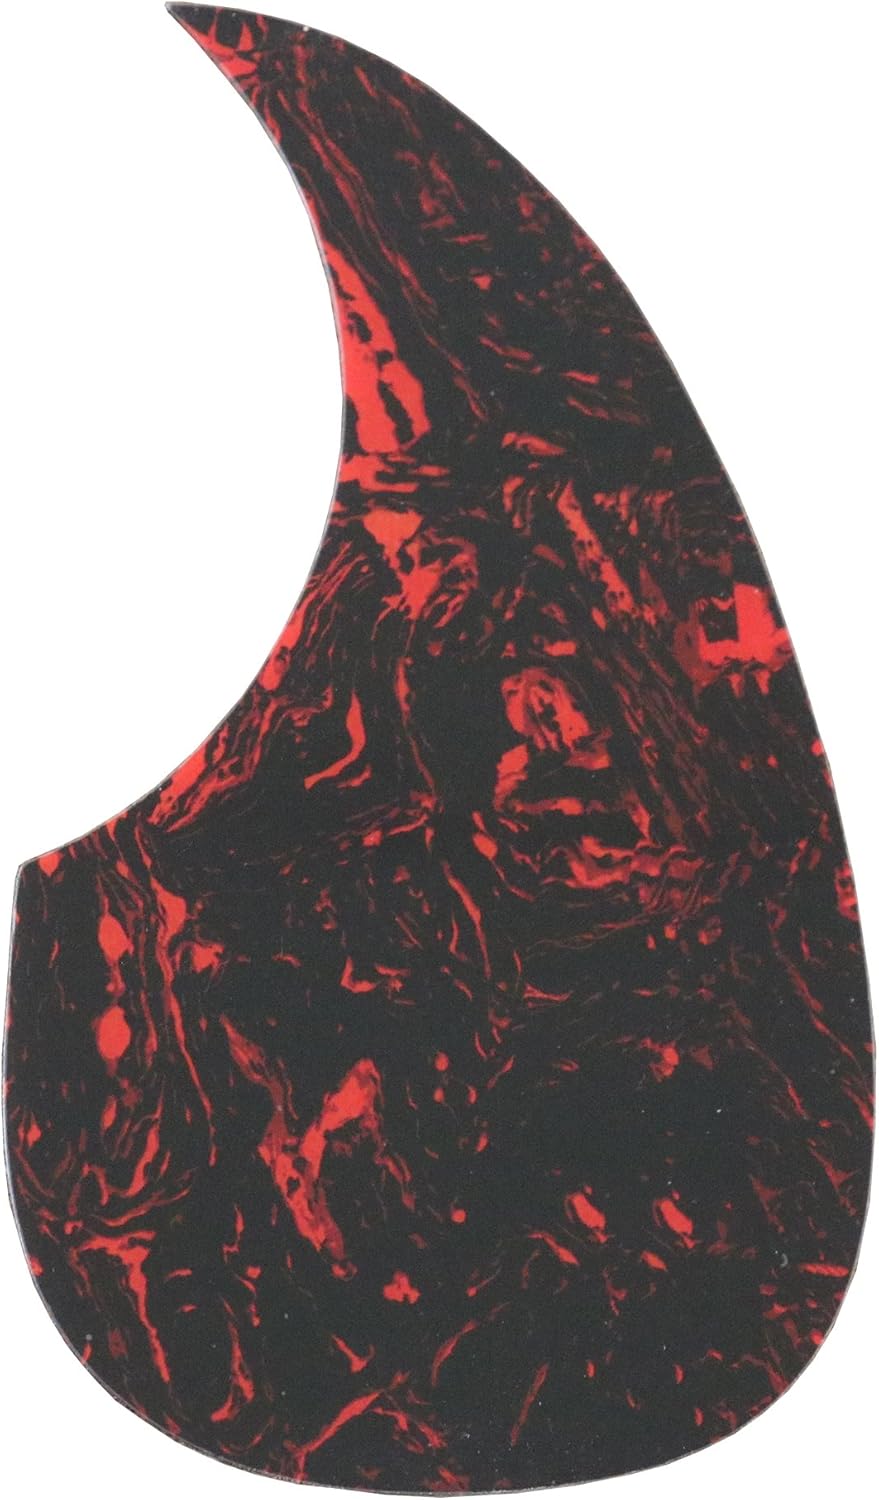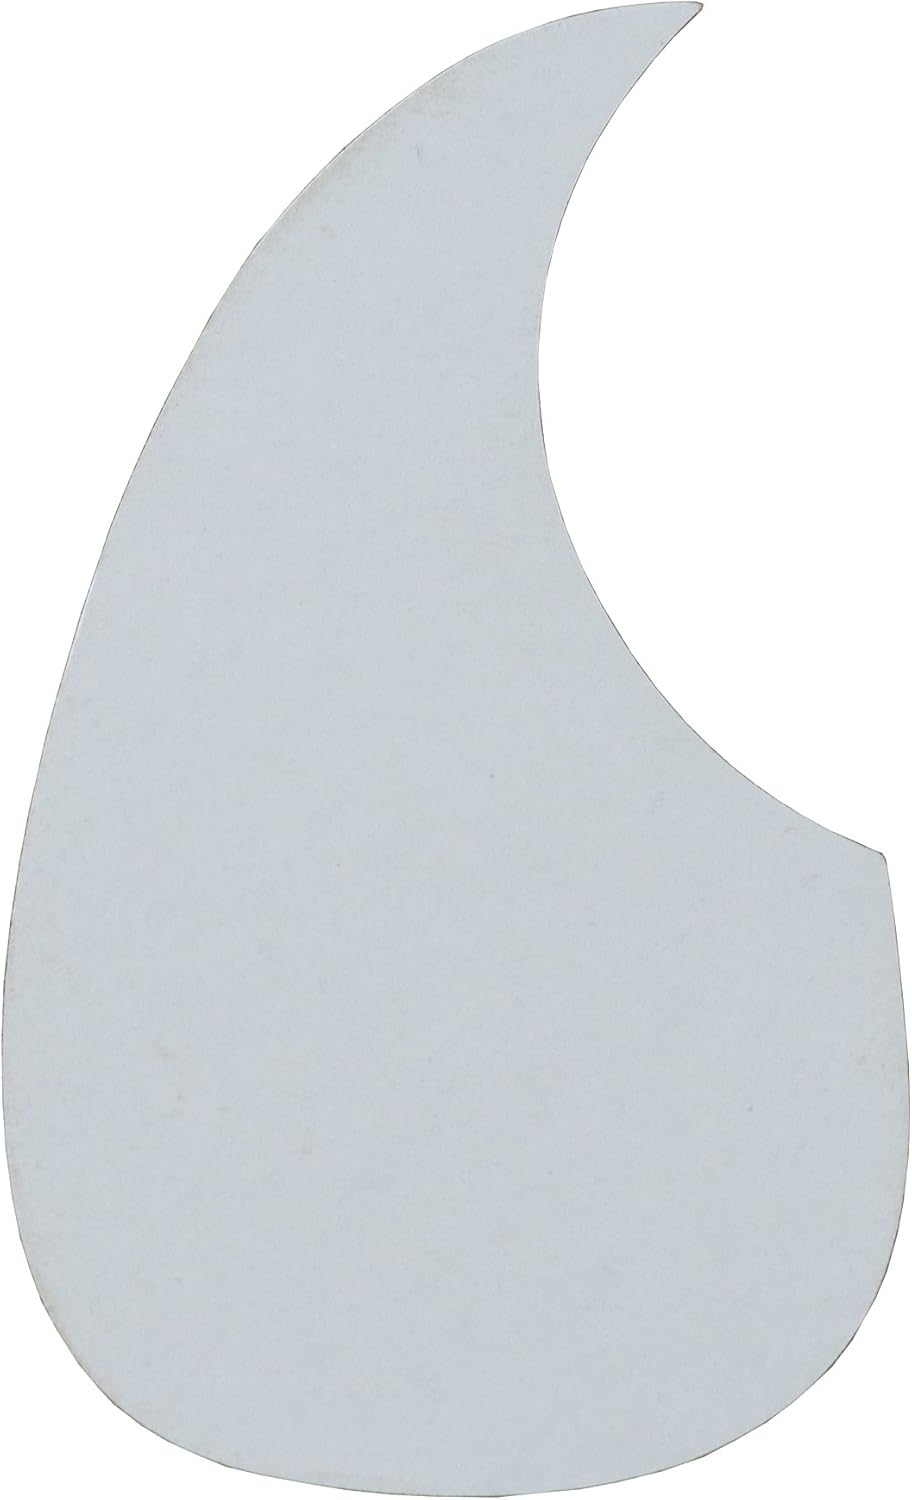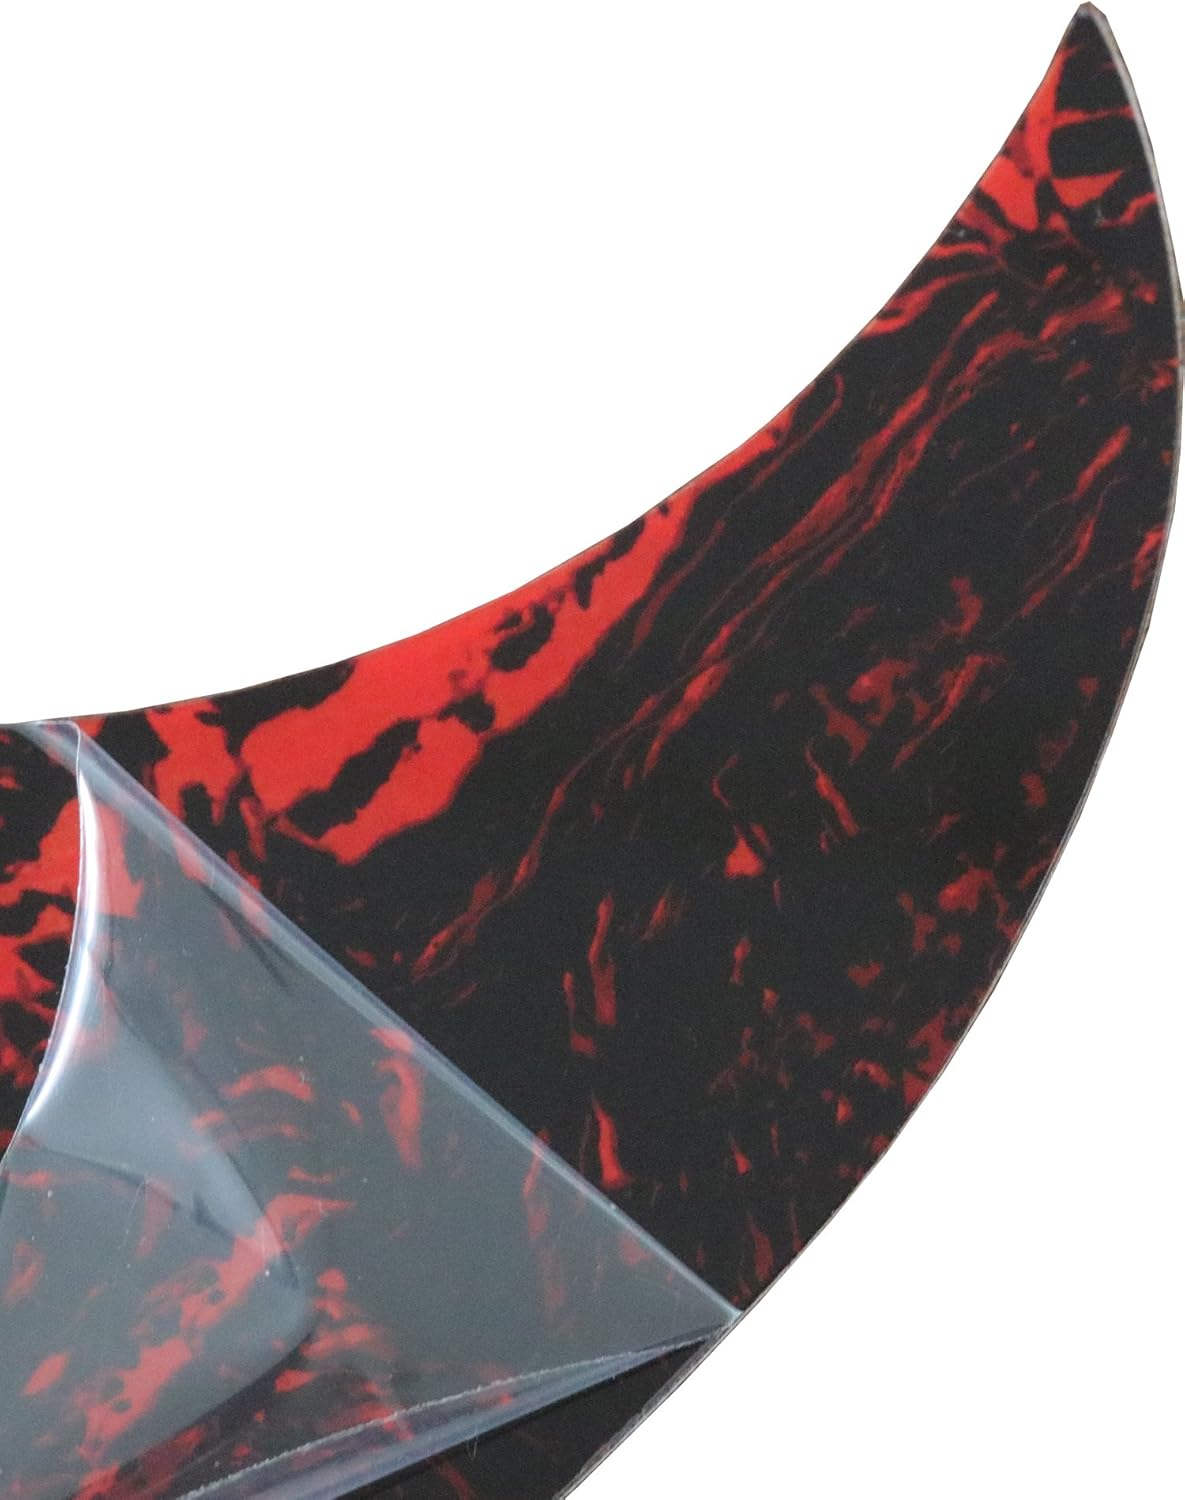
Metallor Acoustic Guitar Pickguard Anti-Scratch Guard Plate Perfect Replacement, Self Adhesive Tear or Water Drop Shape Pick Guards Various Color, Cool Guitar Accessories Gifts (Rose Brown)
Category: Musical Instruments
PRODUCT DESCRIPTION100% Brand new,never used Item's color might be different from the picture because of the aberration protect the guitarMade of Celluloid/PVCWith adhesive tape on the back and uncover it to stick on the guitar Size:Approx. 17.5 x 9.5cmPACKAGE INCLUDE1x Acoustic Guitar Pickguard PlateNOTEDue to manual measurement, there may be 1-2cm error in size. ABOUT USMetallor is a branch of Sunsmile Group, which was had over 20 years of experience in the musical instrument field. We are the leading company that can supply a full range of guitar parts, such as necks, bodies, hardware, pickups etc. Our precise production equipment and experienced staff assure you of the finest quality parts.  Cooperating with guitar manufactures, our parts are widely used on famous guitars, musicians, repairers, luthiers and factories deserve Metallor’s quality parts and pfessional service. As one member of the world’s largest top 225 manufacturers, we provide a one-step service for other Sunsmile products. If you have any questions before, during or after purchase, please feel free to contact us.
Features: Fits 40" 41" Size guitars, Easy Installation, Plastic standard shaped, With self-adhesive tape on the back and uncover it to stick on the guitar | 100% brand new and high quality acoustic guitar pickguard, Perfect replacement pickguard for acoustic guitar | Thin protective film on the front surface of the pickguard, peel off after installation | Protect your guitar surface from scratches of picks and nails | Material: Celluloid/pvc